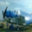
Label: airplane